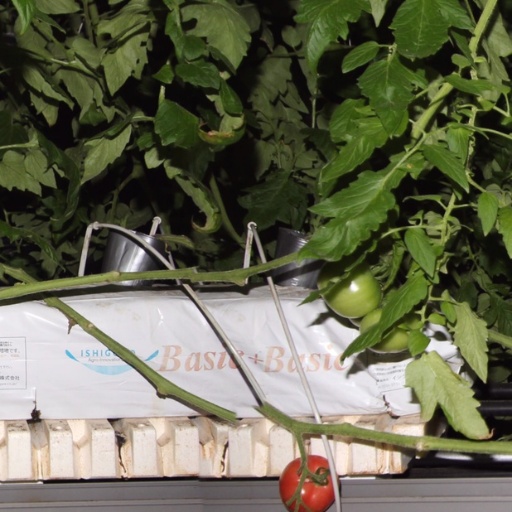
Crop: tomato